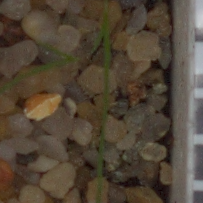
Label: loose_silkybent